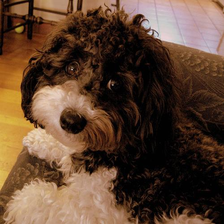
Species: dog
Breed: havanese